Ne Win

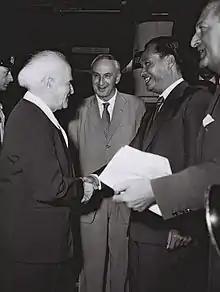
David Ben-Gurion, the Prime Minister of Israel and General Ne Win as Prime Minister of Burma on 8 June 1959

Kyaw Nyein's date of 1910 can be considered as the more plausible date. First, Kyaw Nyein had access to historical records and he interviewed many surviving members of the Thirty Comrades when he wrote the book in the mid-to late 1990s. (Ne Win was one of the Thirty Comrades who secretly went to undergo military training in the early 1940s for the purpose of fighting for independence from the British). In his book published around 1998, Kyaw Nyein lists the names of the surviving members of the Thirty Comrades whom he had interviewed, although Ne Win was not mentioned among them. Secondly, when Ne Win died on 5 December 2002, the Burmese language newspapers that were allowed to carry a paid obituary stated the age of 'U Ne Win' to be '93 years'. According to Burmese custom, a person's age is their age upon their next birthday. Since Ne Win turned 92 in July 2002, when he died in December 2002 he was considered to be 93 years old. Most Western news agencies, based on the May 1911 birth date, reported that Ne Win was 91 years old, but the obituary put up by his family (most probably his children) stated that he was 93 years old, which most likely stems from East Asian age reckoning.